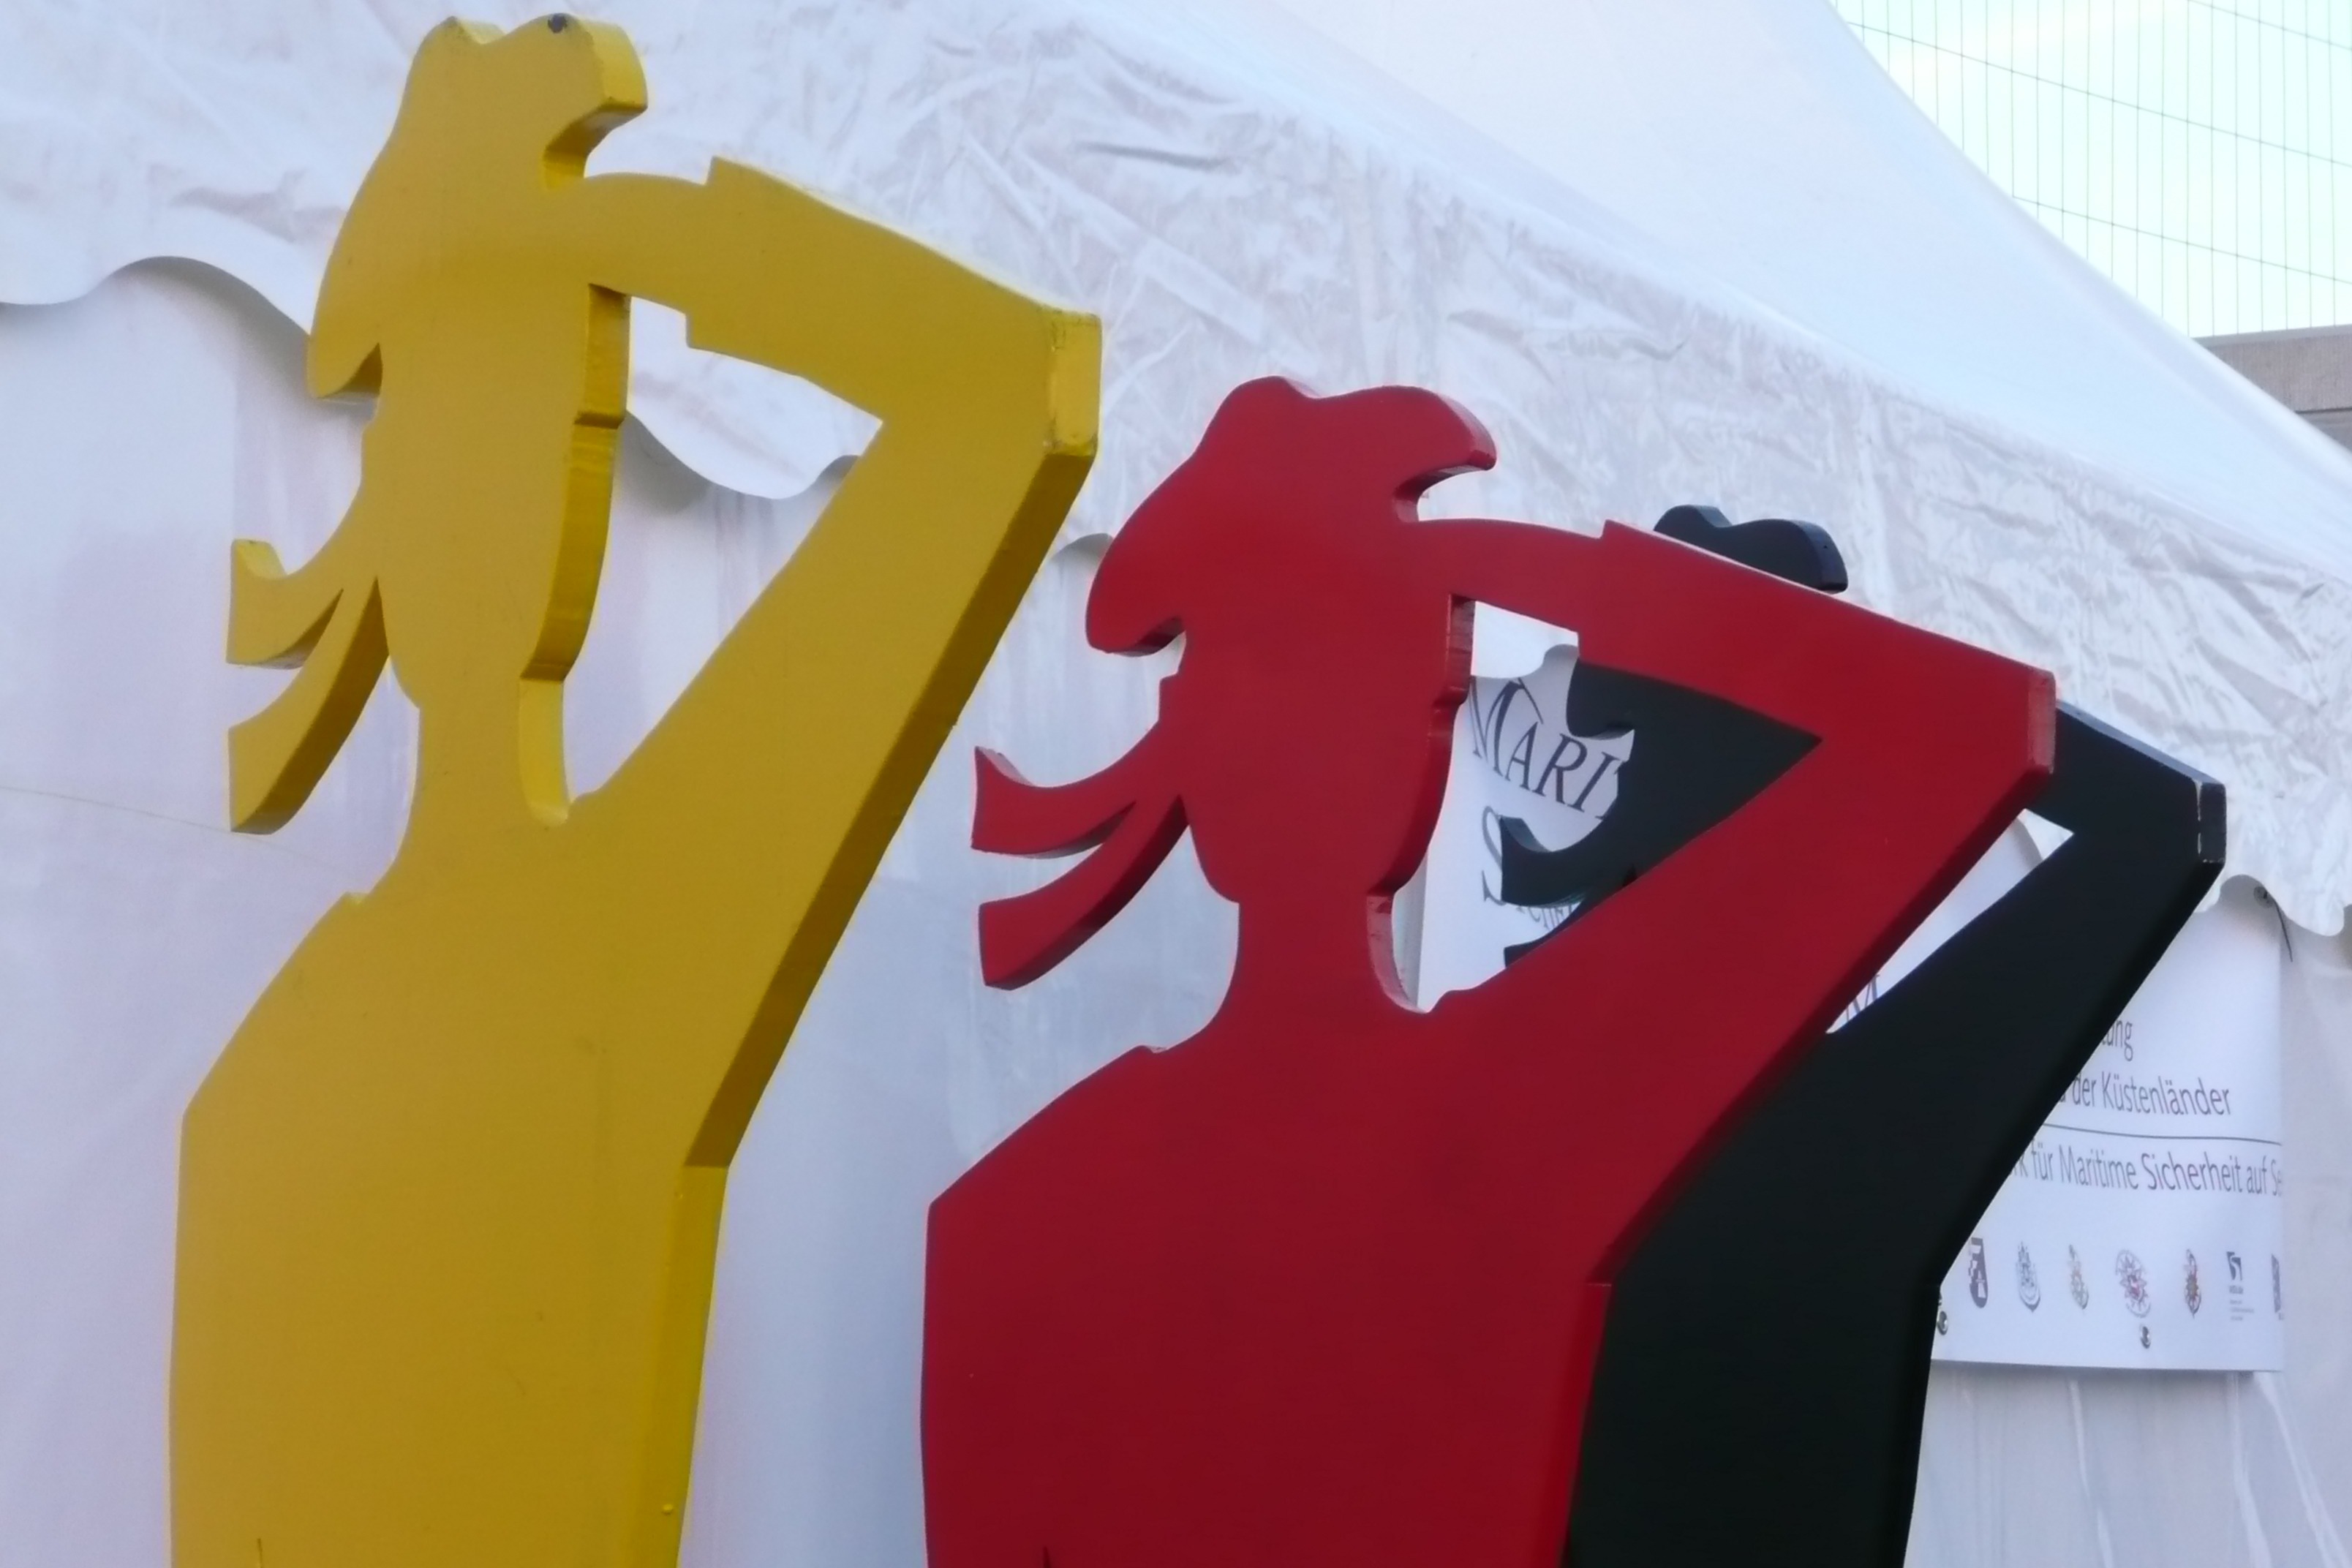
white, number, red, brand, font, art, illustration, germany, maritime, navy, t shirt, sailors